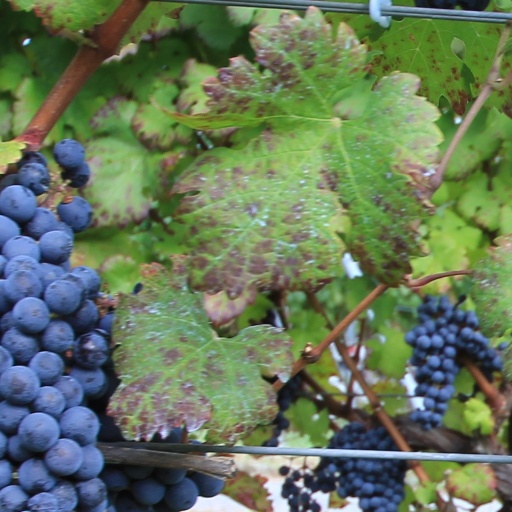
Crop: grape